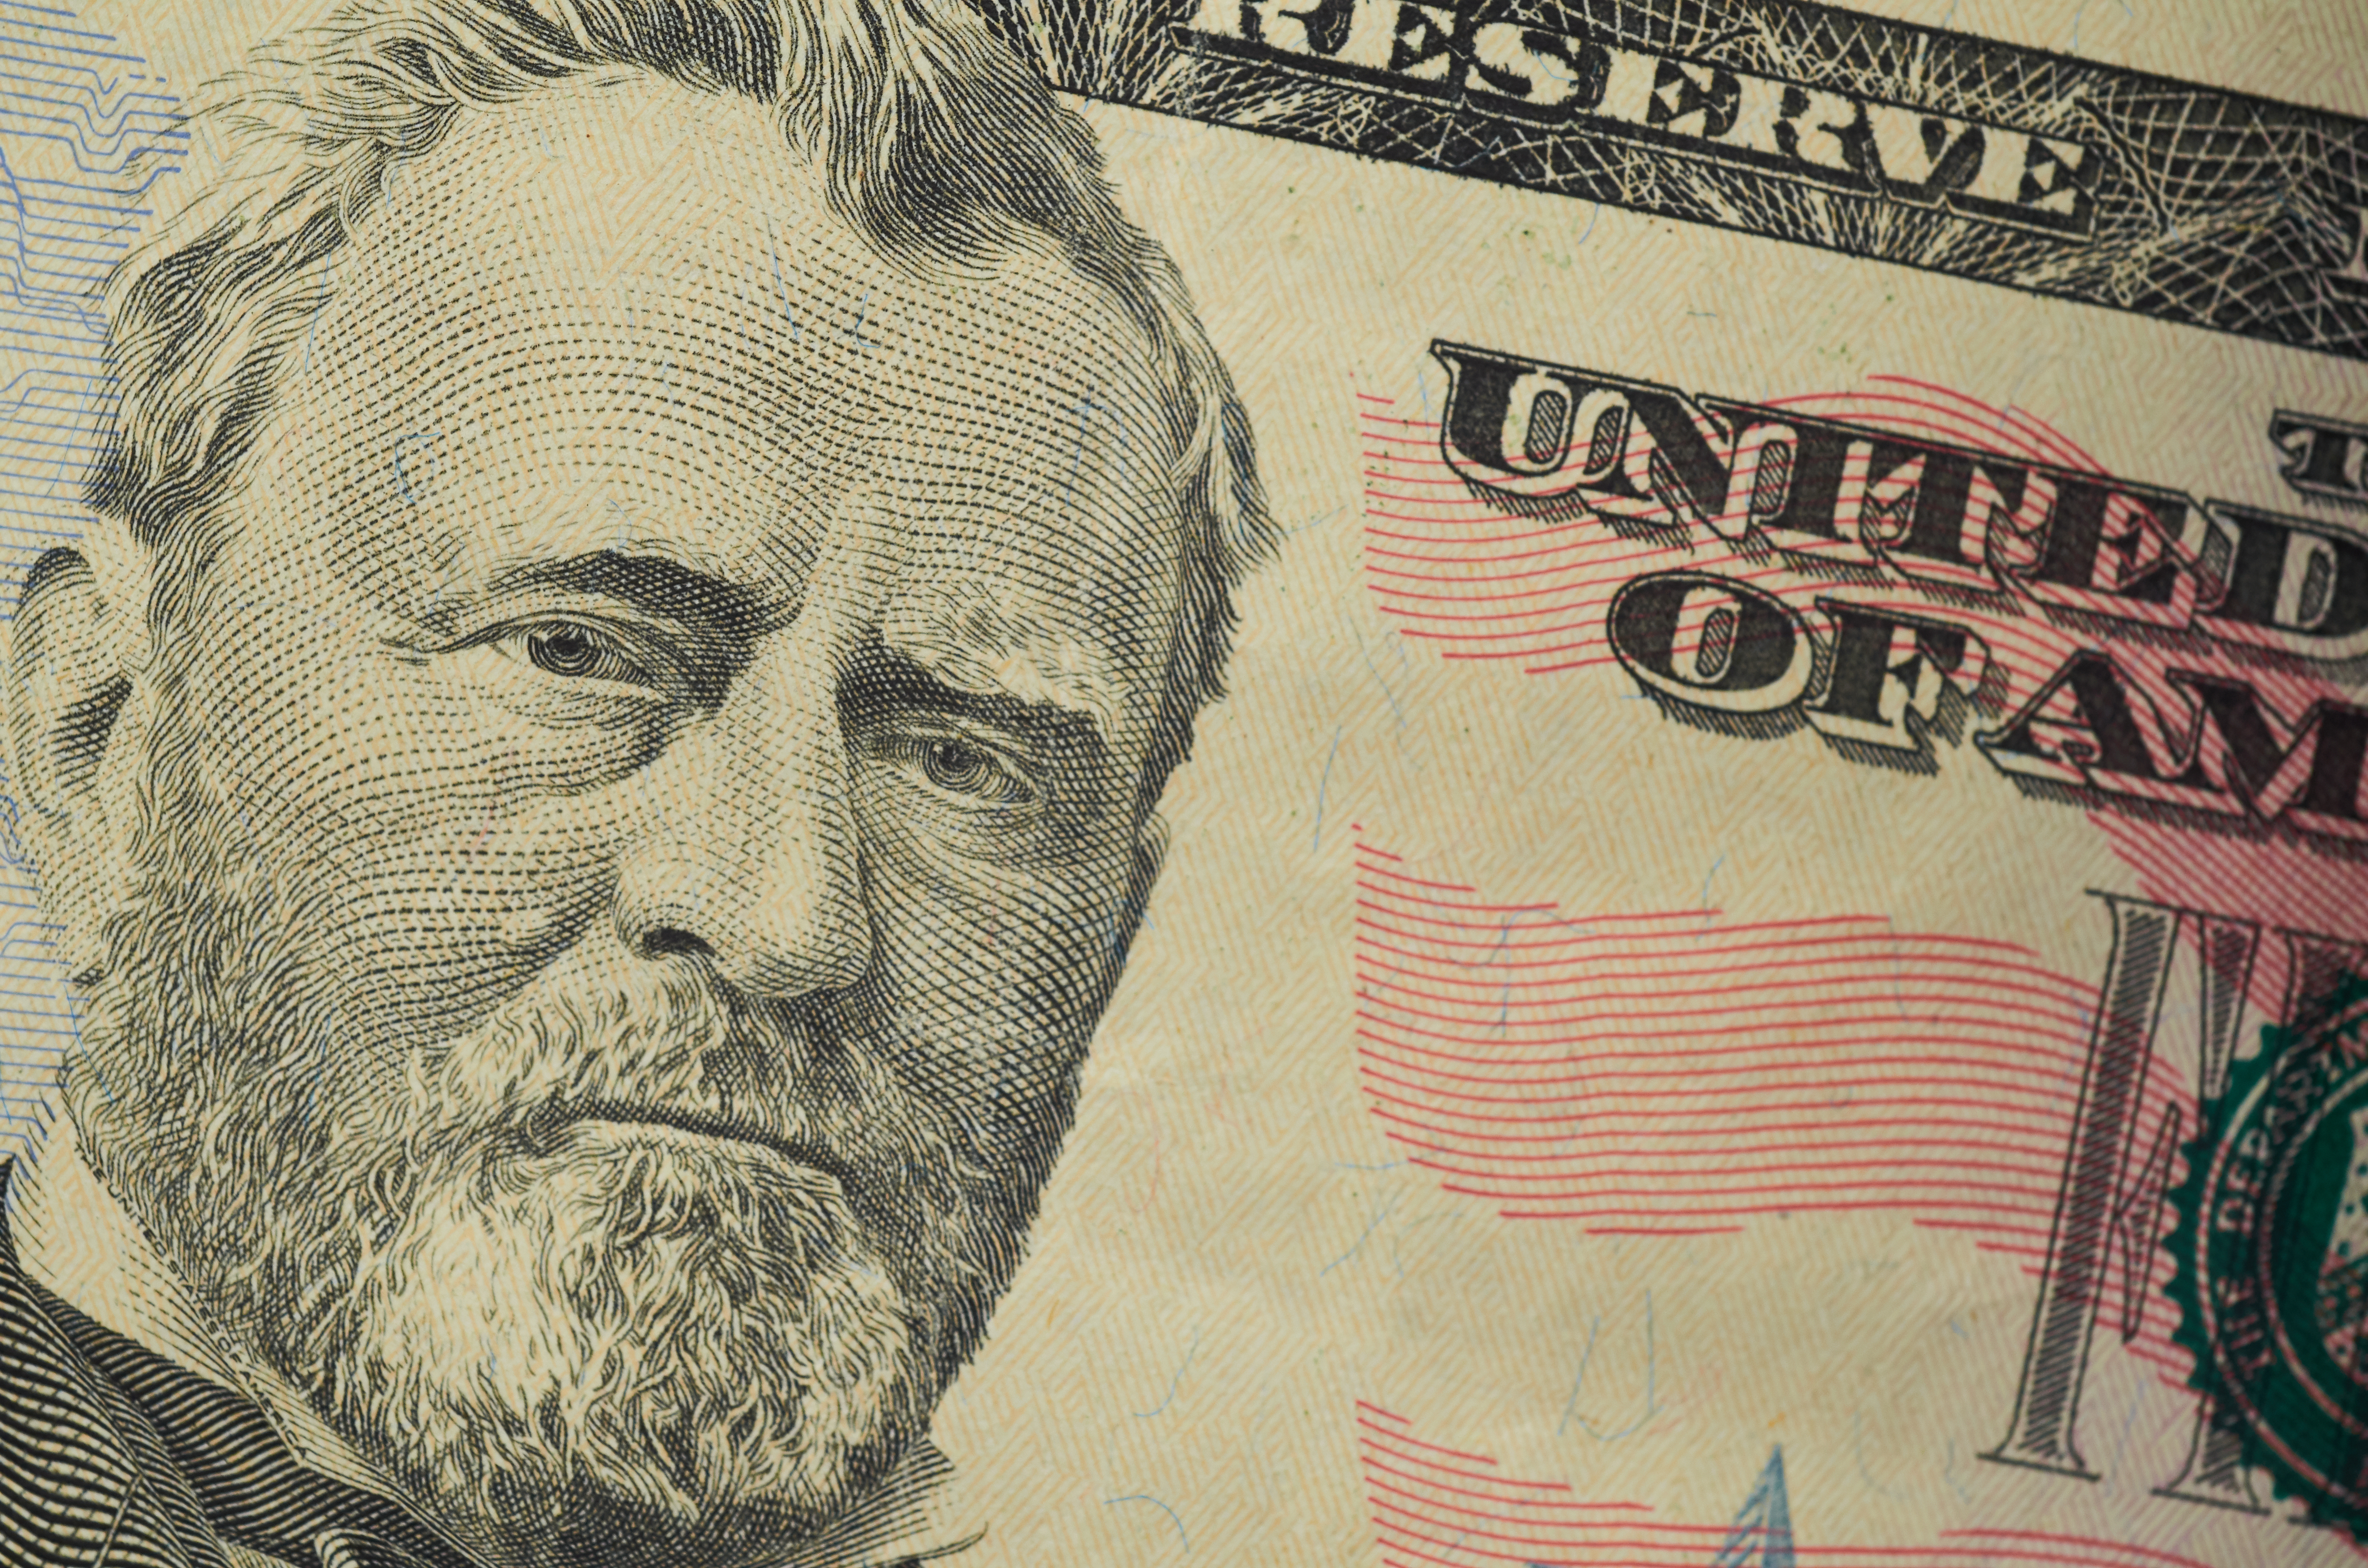
forehead, organ, banknote, beard, font, currency, money, line, art, signature, cash, money handling, paper, illustration, paper product, dollar, wrinkle, history, stock photography, visual arts, facial hair, self portrait, moustache, collectable, saving, painting, pattern, circle